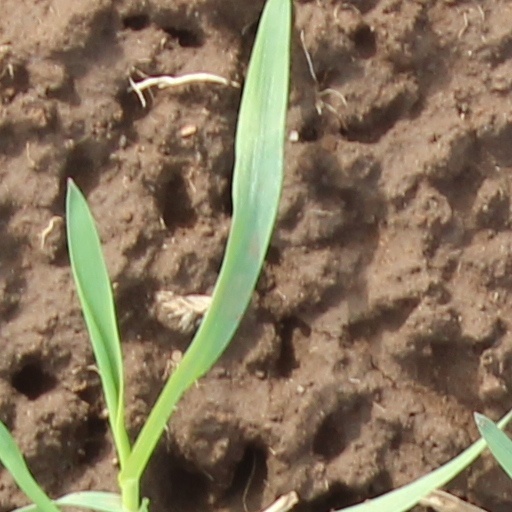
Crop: wheat